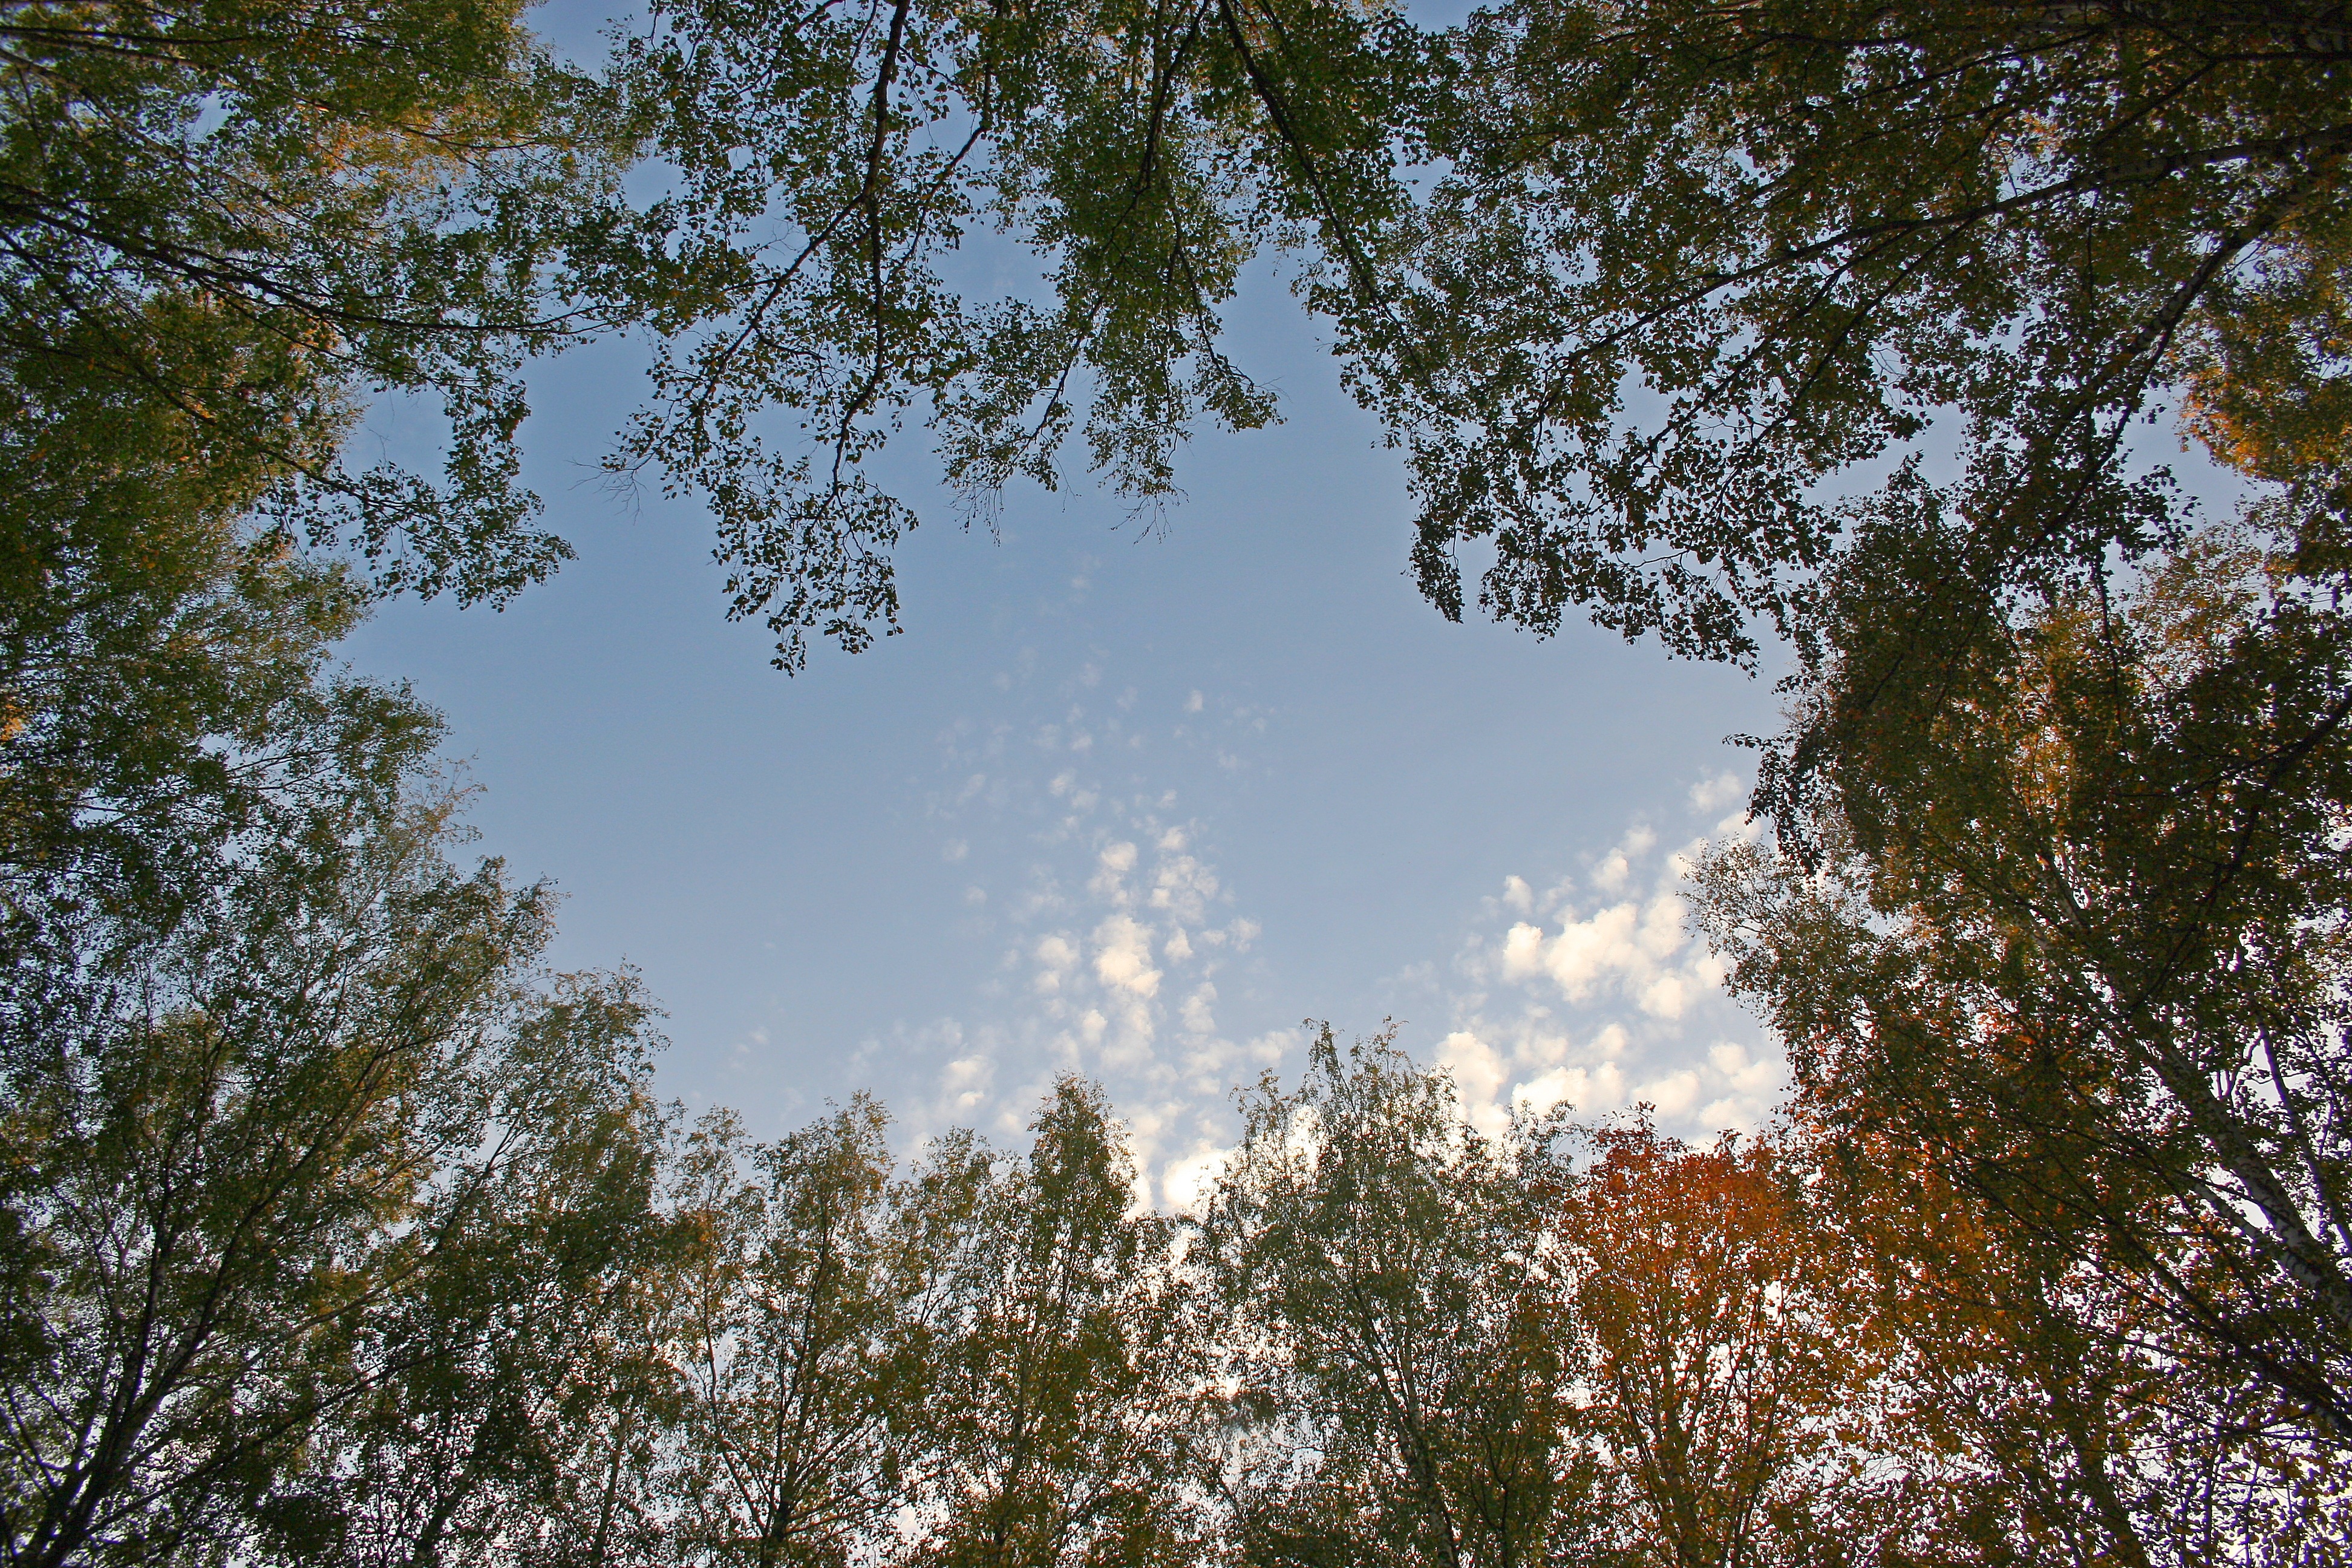
tree, nature, forest, wilderness, branch, winter, plant, sky, sunlight, leaf, autumn, flora, season, woodland, habitat, krone, ecosystem, biome, natural environment, woody plant